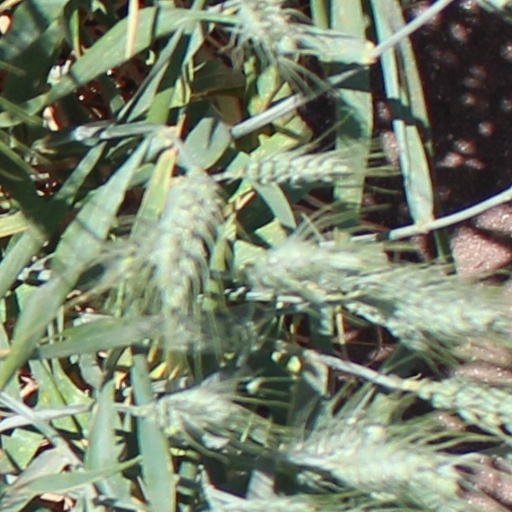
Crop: wheat